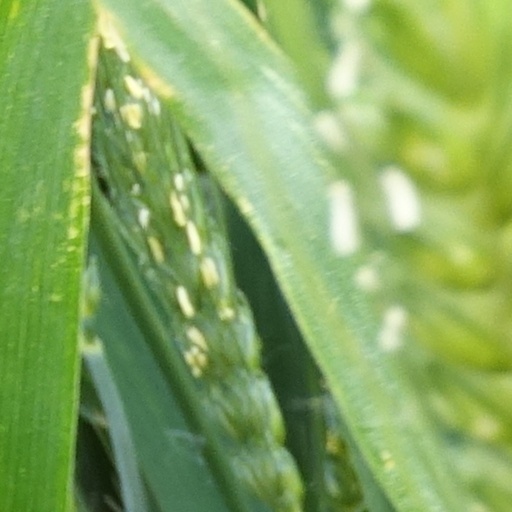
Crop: wheat